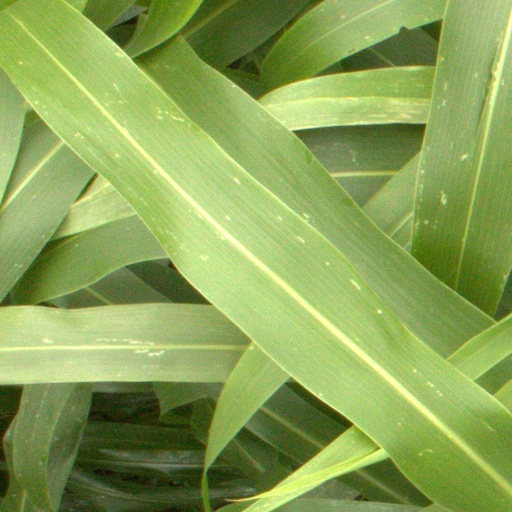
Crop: sorghum